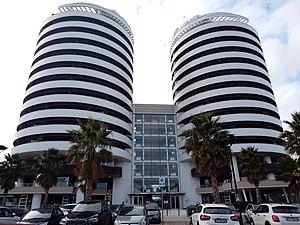
Il existe 398 villes de l'Union européenne de plus de 100 000 habitants. Les chiffres cités ne concernent que les villes sans les banlieues et ne correspondent pas à la population des agglomérations, aires ou régions urbaines. Les capitales sont en gras. Par ailleurs, il existe 59 aires urbaines de plus de 1 million d'habitants.